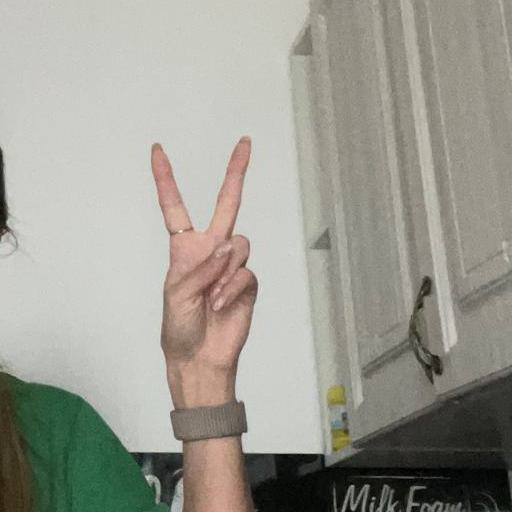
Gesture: peace